The Man of Law's Tale

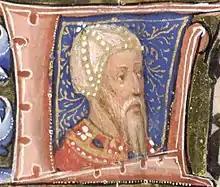
ChaucerMS42131f16r

"The Man of Law's Tale" is the fifth of the "Canterbury Tales" by Geoffrey Chaucer, written around 1387. John Gower's "Tale of Constance" in "Confessio Amantis" tells the same story and may have been a source for Chaucer. Nicholas Trivet's "Les chronicles" was a source for both authors.